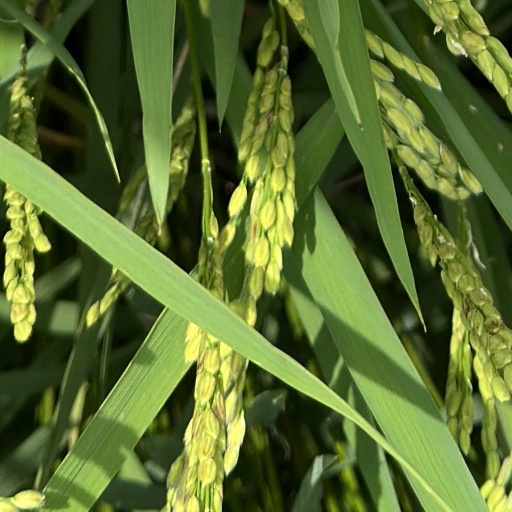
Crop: rice